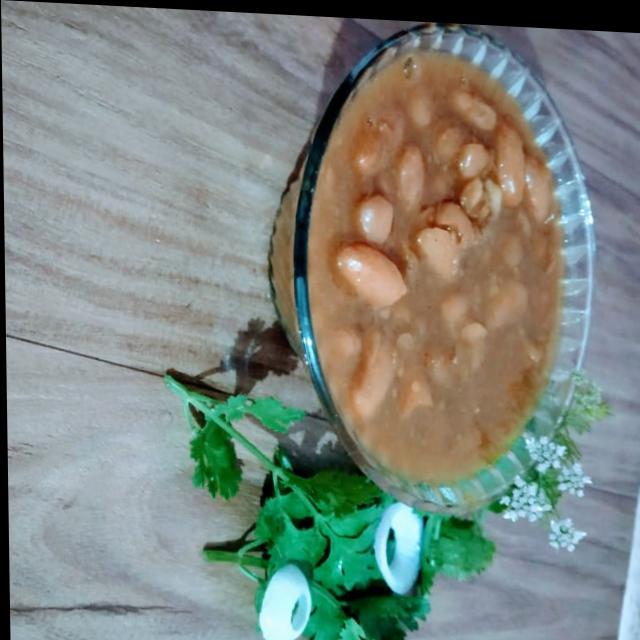
Dish: rajma_curry